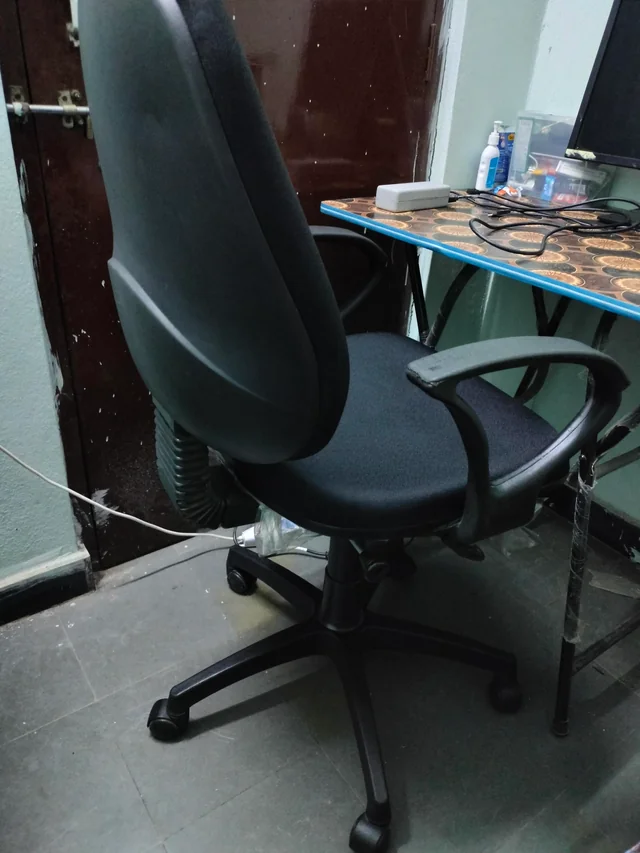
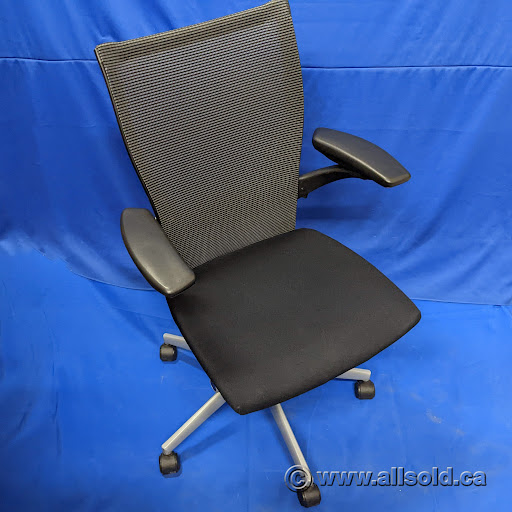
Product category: items_chair
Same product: no